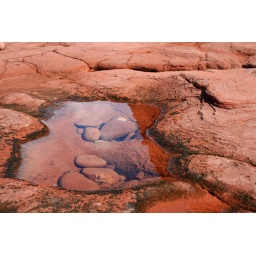
Water trapped in crevices of rocks along the rocky beach of Prince Edward Island.